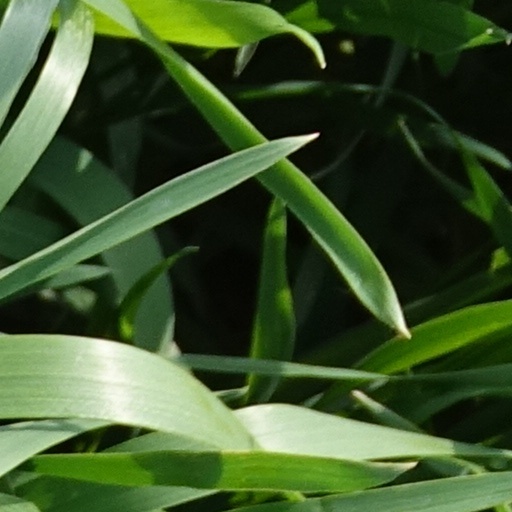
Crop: wheat